Safura Alizadeh

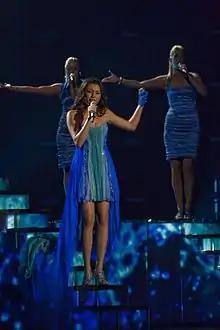
Alizadeh in Oslo, 2010

On 2 March 2010, Safura won the Azerbaijani national final as decided by the jury and represented Azerbaijan in the Eurovision Song Contest 2010, which was held in Oslo, Norway. Safura performed at the contest with the song "Drip Drop", written by Anders Bagge, Stefan Örn and Sandra Bjurman. Shortly after, she performed at the concert in Ukraine and exchanged wishes with Ukrainian performer Vasyl Lazarovych. The video for the song was directed by a well known film director Rupert Wainwright, and choreographed by JaQuel Knight, who worked with Beyoncé and Britney Spears. Knight also designed the choreography of Safura's stage performance in Oslo.